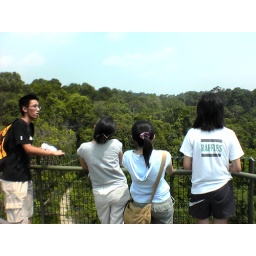
not on the bridge anymore, now a 5 storey tower in the middle of nowhere...